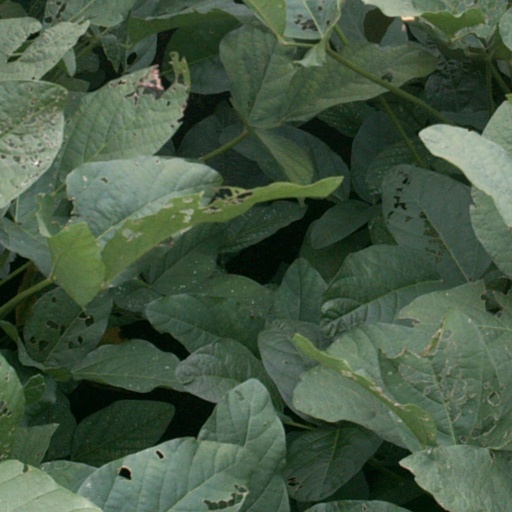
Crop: soybean